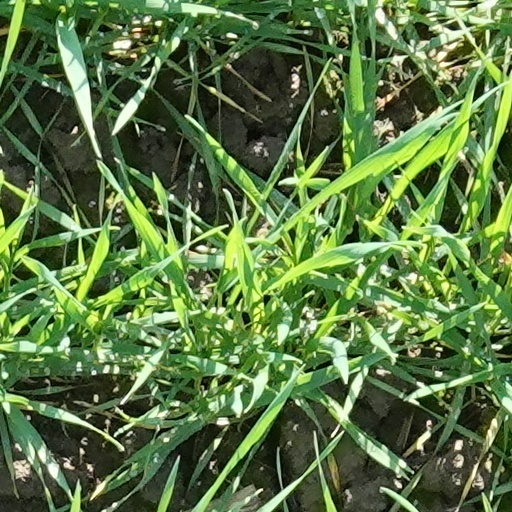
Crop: wheat